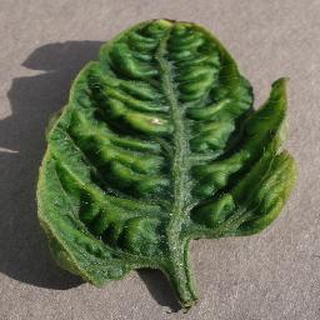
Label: tomato_yellow_leaf_curl_virus